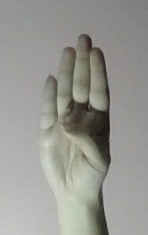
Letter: kaaf